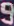
Number: 9